The Rain at Night

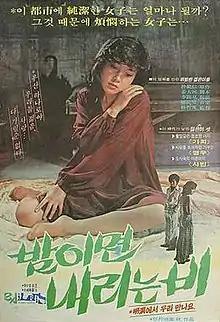
Theatrical poster

The Rain at Night is a 1979 South Korean film directed by Park Chul-soo. At the 1980 Baeksang Arts Awards, Park was given a New Talent award for directing this film. The film is based on Park Bum-shin's 1975 novel of the same title.